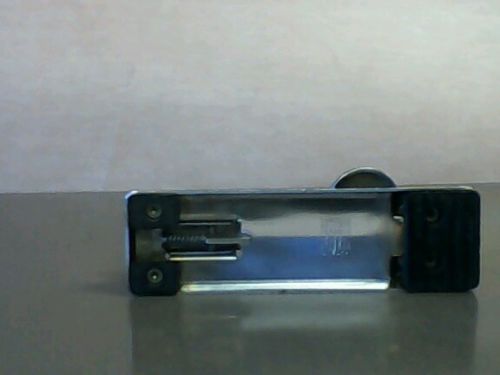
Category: stapler